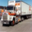
Label: truck